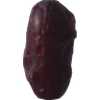
Label: dates